Áslaug Magnúsdóttir

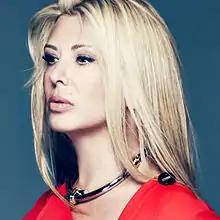
Magnúsdóttir 2012

Áslaug Magnúsdóttir is an Icelandic businesswoman and entrepreneur. Áslaug is the founder of Katla. She is the co-founder and former chief executive officer of Moda Operandi and a co-founder of TSM Capital. She has been dubbed "fashion's fairy godmother" by "Vogue" and one of the 100 Most Creative People in Business by "Fast Company".